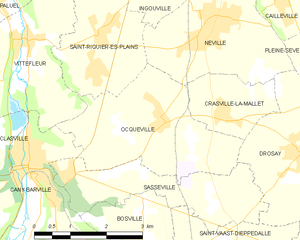
Carte des communes françaises Ocqueville